Dead in the Water (2002 film)

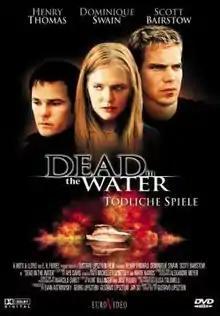
DVD cover

Dead in the Water is a 2002 American crime/thriller feature film written and directed by .